Princess Maria Antonia of the Two Sicilies

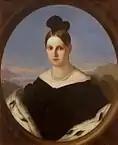
Grand Duchess Maria Antonia with Naples in the background, painted by Giuseppe Bezzuoli, 1847.

Maria Antonia, although not cultured, carried within her a natural love for the fine arts. She was a great patron, she welcomed artists into her palaces and often went to their studios as a private visitor. Among her protégés were the sculptor Giovanni Duprè and the musician Teodulo Mabellini. Marquis , one of the major agronomists of her time, selected a new type of camellia which he called ""Maria Antonietta"" in honor of the Grand Duchess.